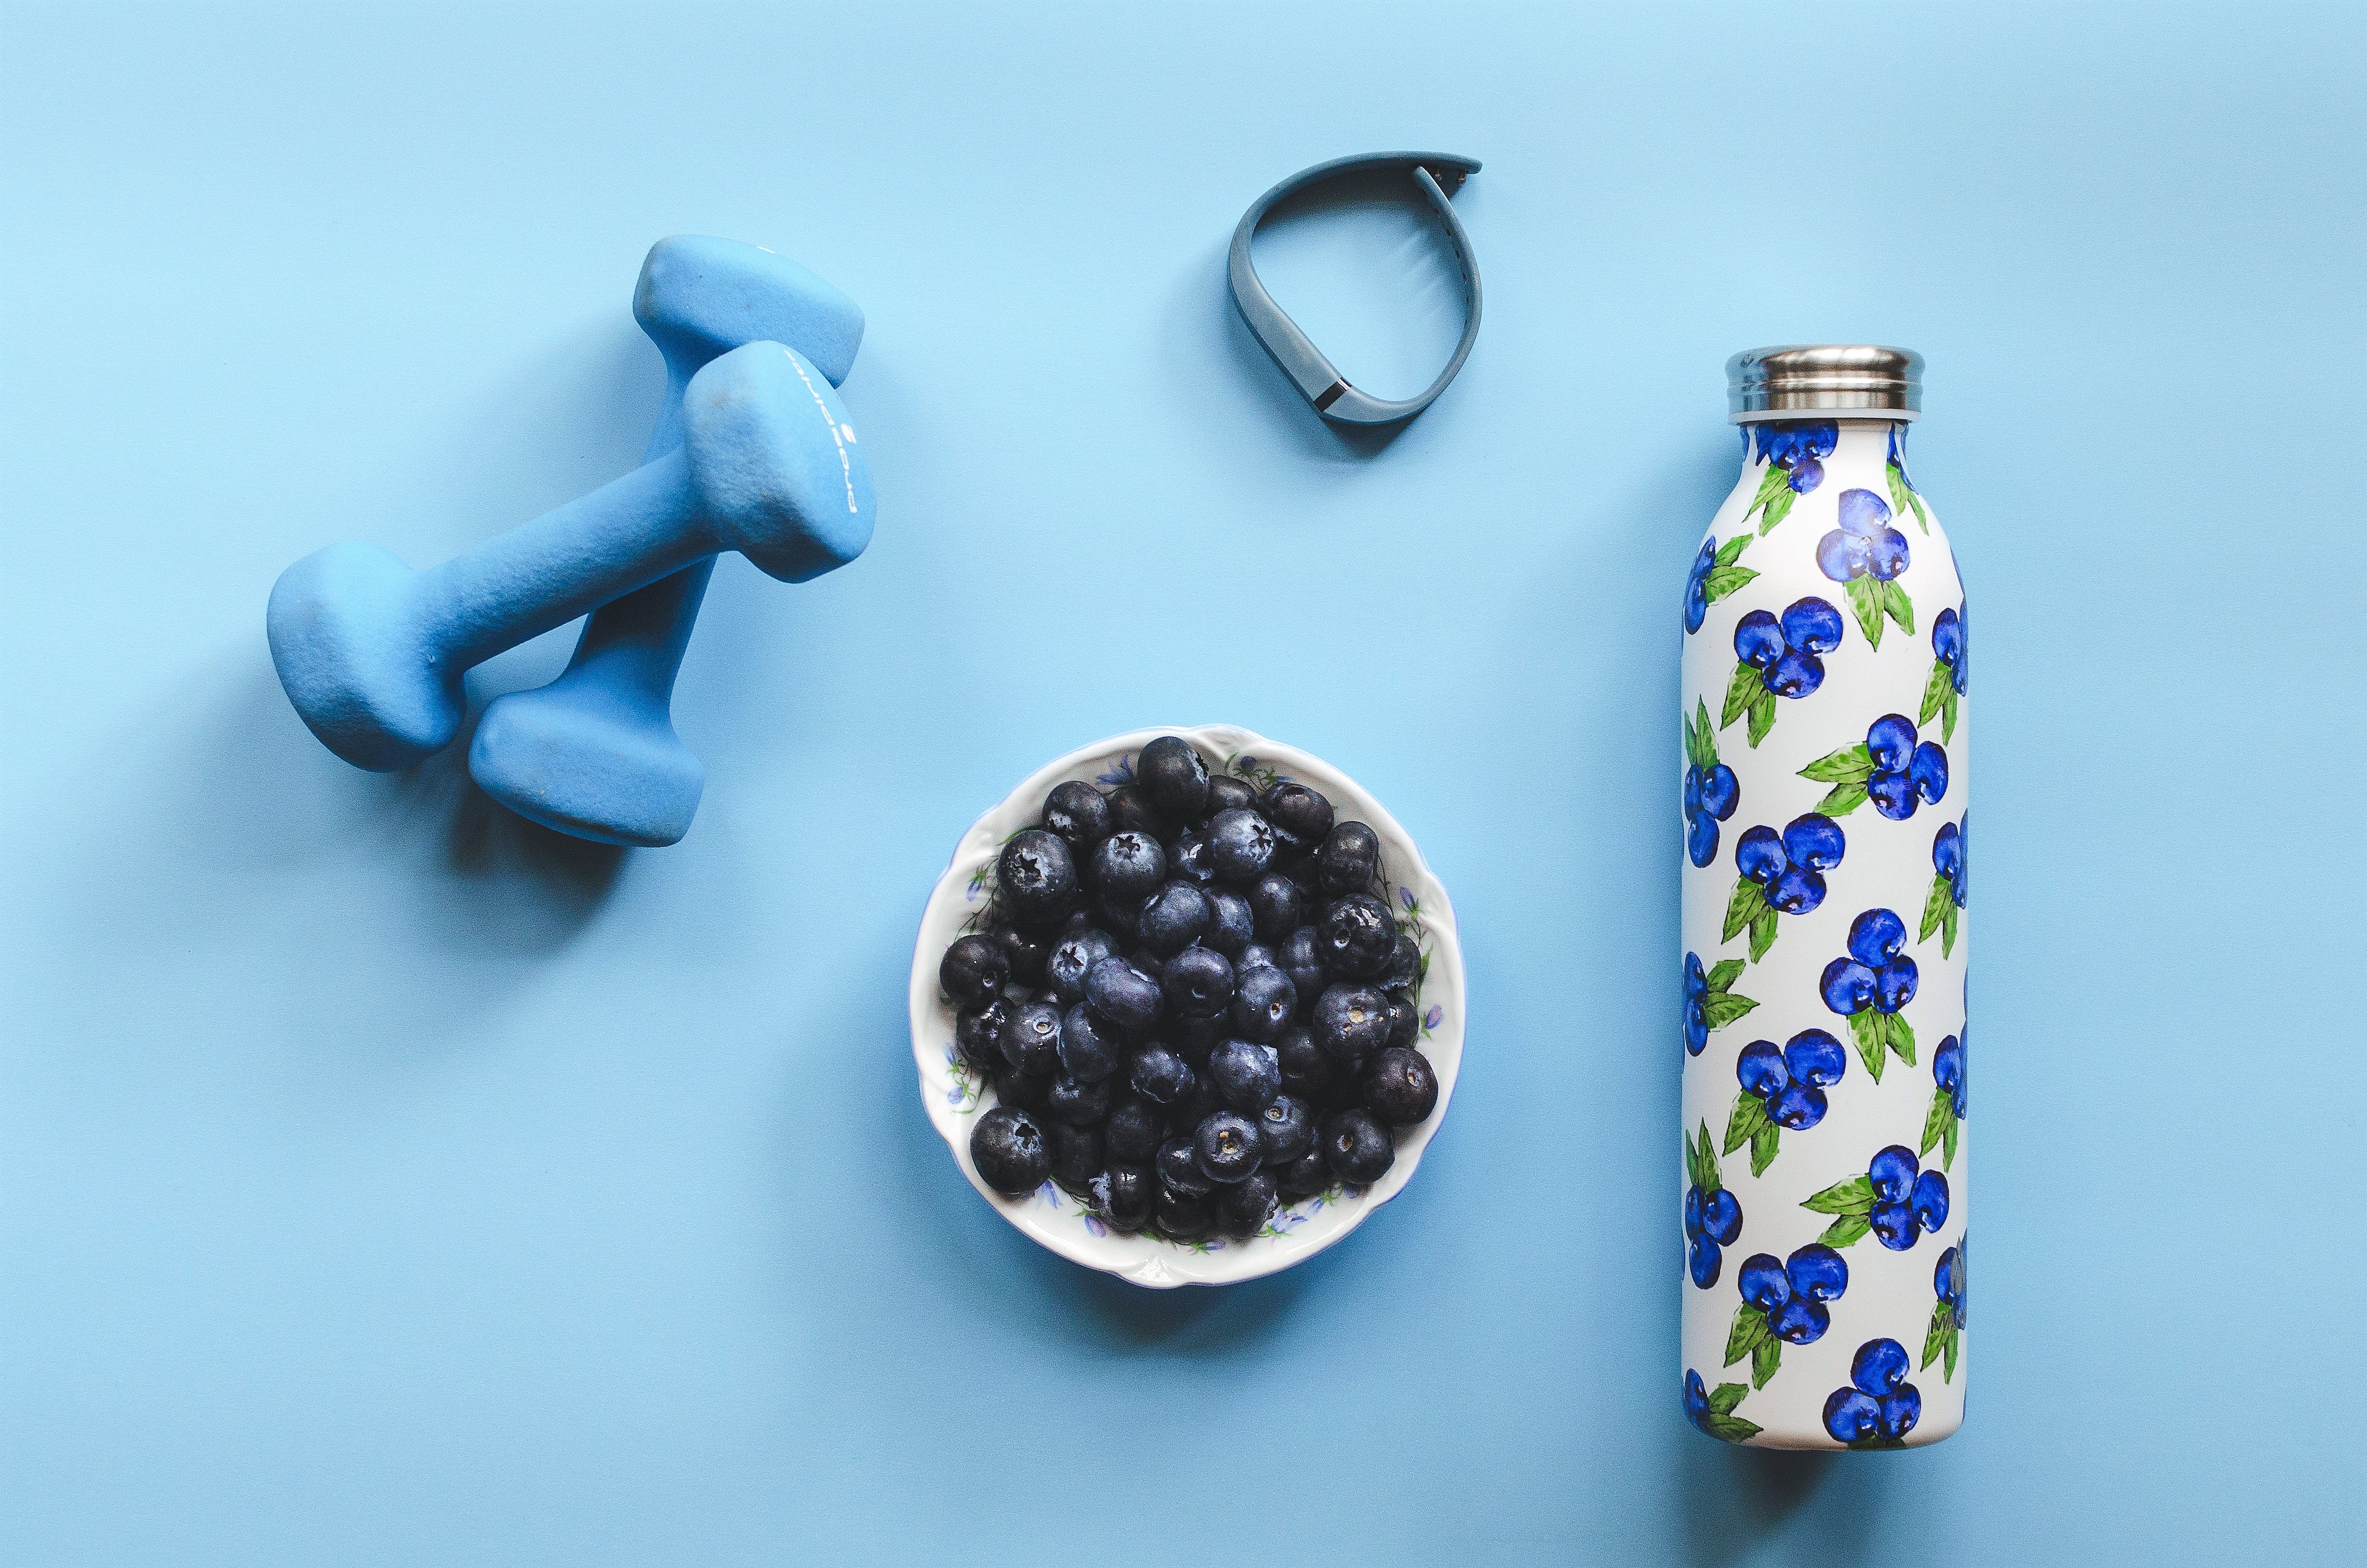
fitness, gym, workout, motivation, fit, bodybuilding, love, training, health, lifestyle, good, healthy, sport, like, follow, life, liquid, drinkware, food, table, dishware, azure, blue, textile, tableware, bottle, serveware, fruit, plastic bottle, personal care, aqua, porcelain, natural foods, font, electric blue, jewellery, mason jar, berry, pottery, superfood, circle, ingredient, body jewelry, pattern, glass, seedless fruit, ceramic, recipe, glass bottle, fashion accessory, artifact, grape, craft, blueberry, jewelry making, still life photography, plate, produce, plastic, water bottle, button, linens, drink, still life, confectionery, sweetness, symbol, dinnerware set, home accessories, vitis, grapevine family, Superfruit